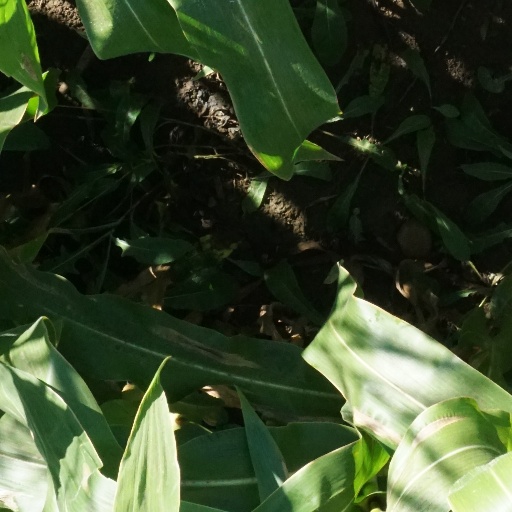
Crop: maize; corn